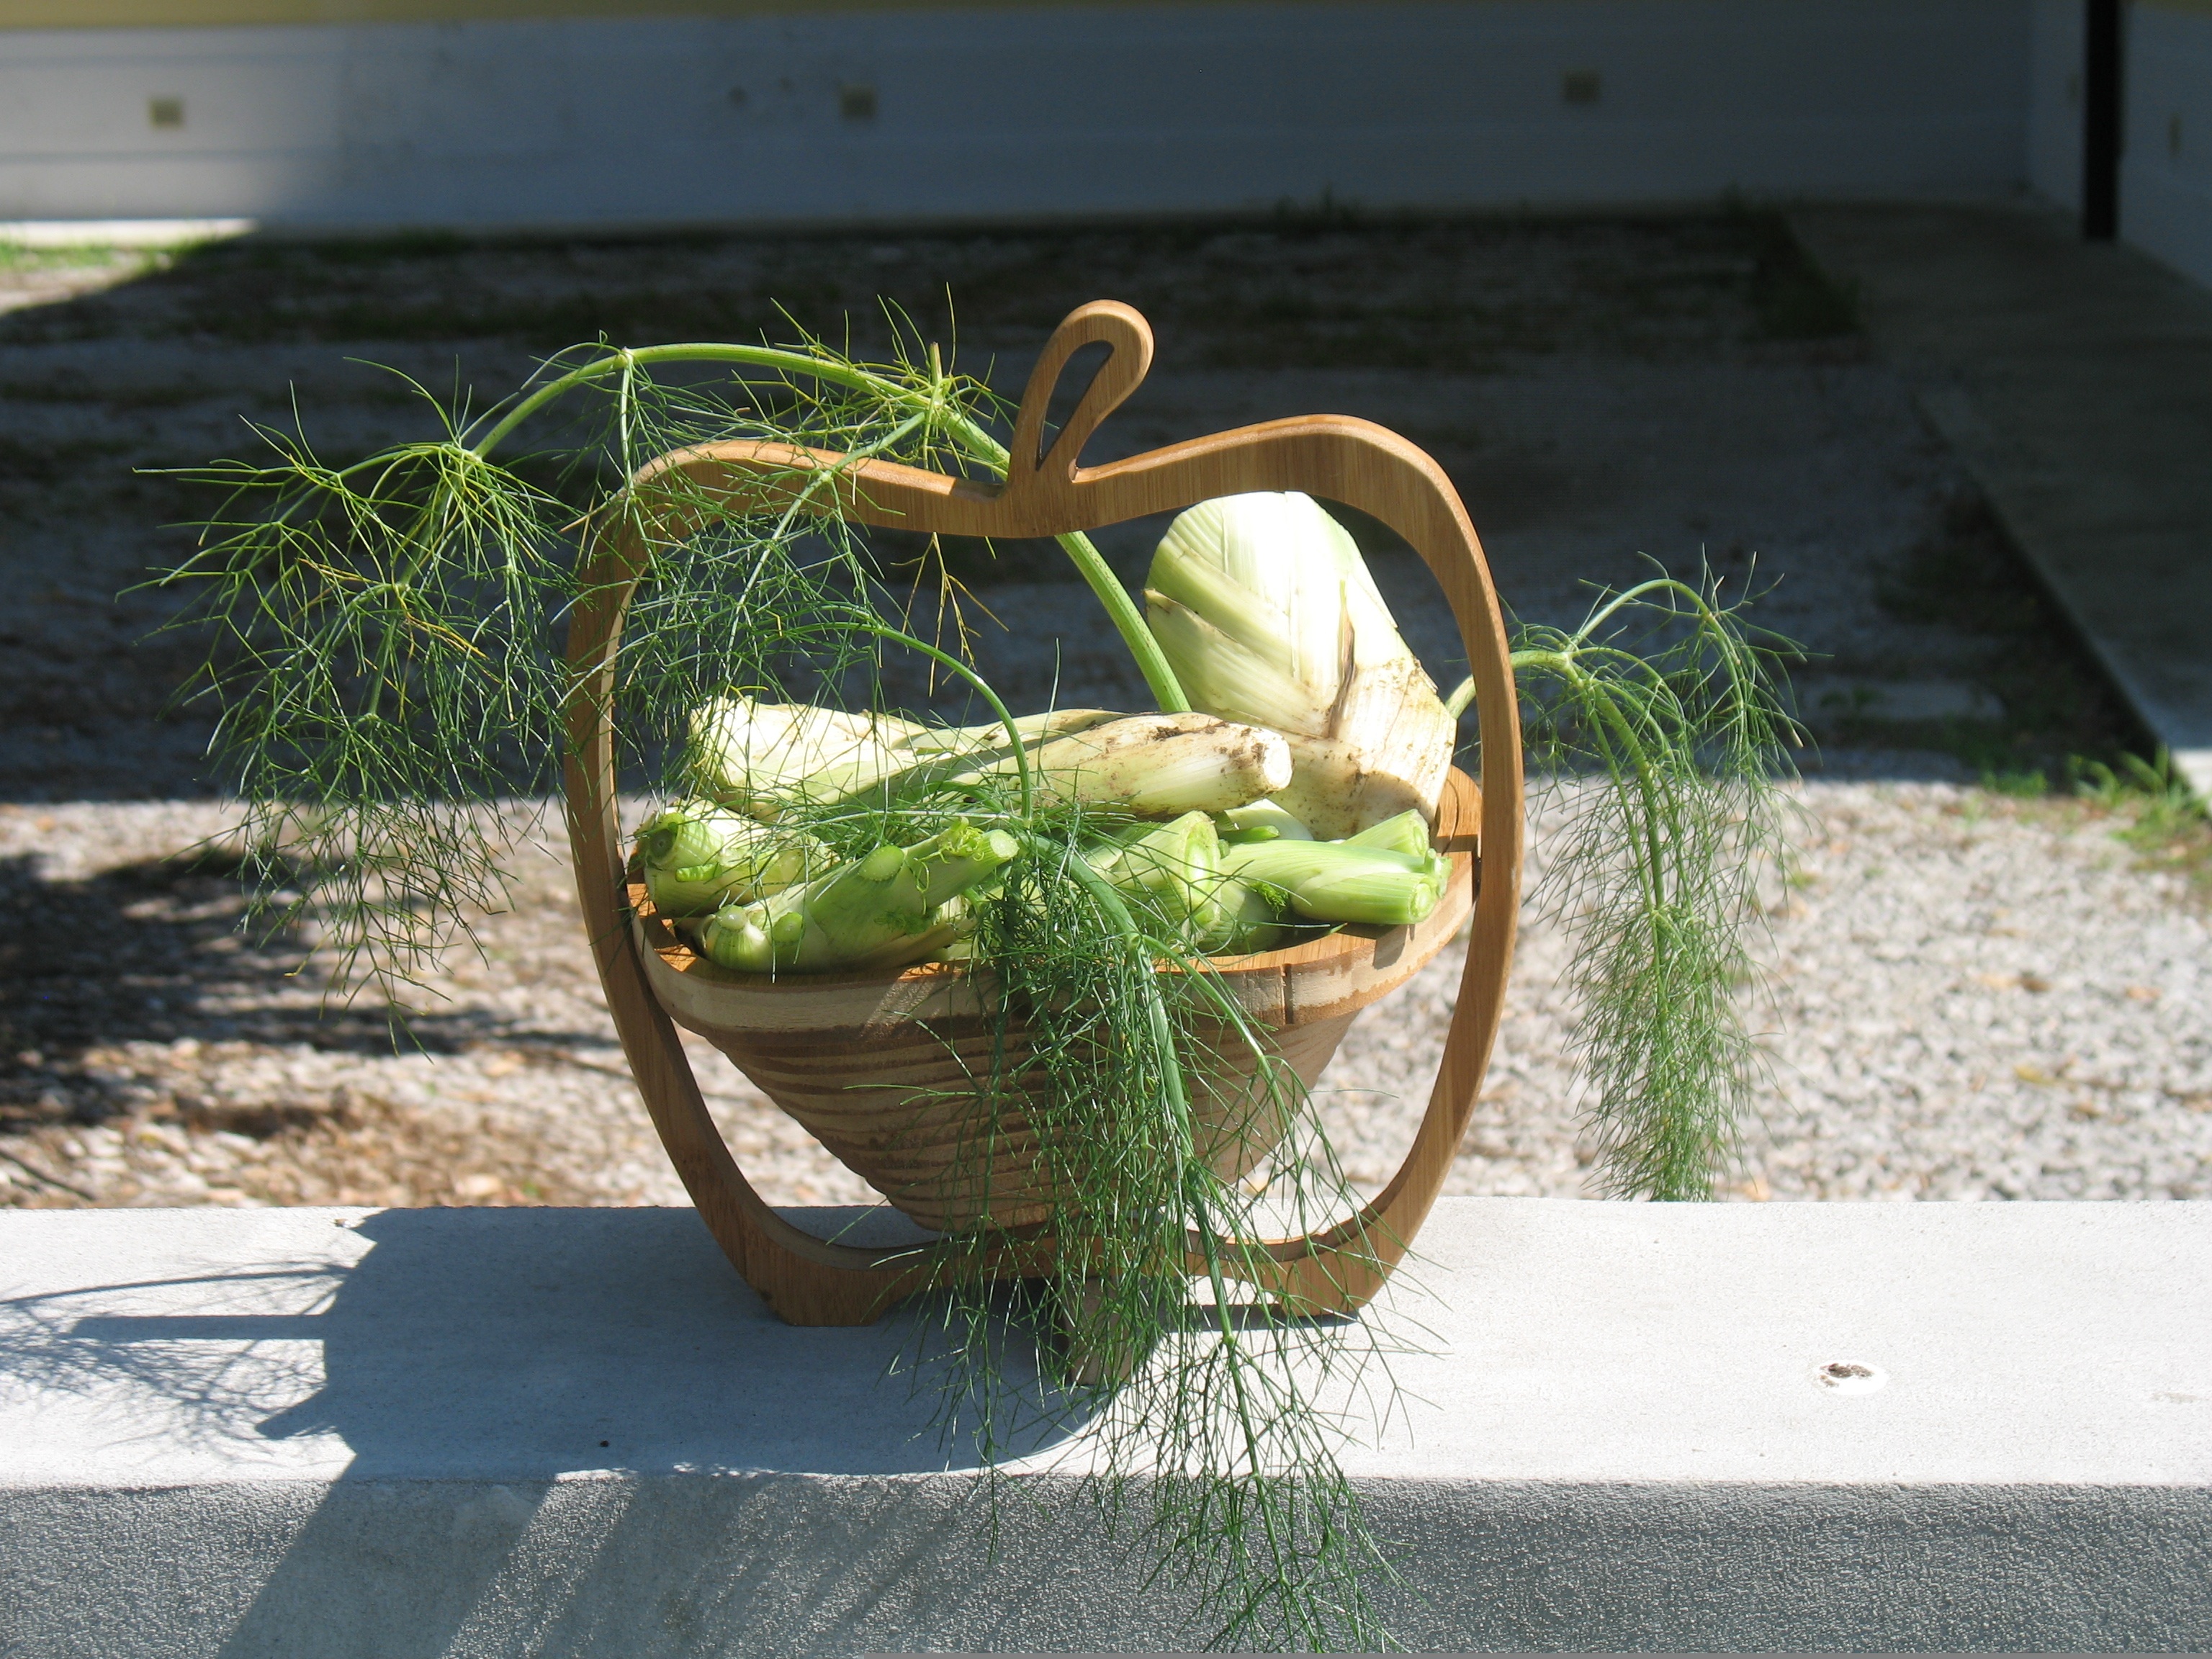
plant, flower, green, backyard, botany, garden, gorizia, friuli, sociale